Frederick William Stevens

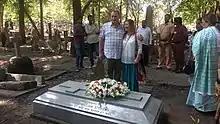

His name and statue can be seen in a scene in the 2006 film "Slumdog Millionaire".